Sitkūnai Radio Station

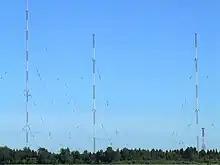
Sitkūnai radio station antenna stems

Sitkūnai Radio Station is a large facility for medium wave and shortwave broadcasting at Sitkūnai, Lithuania. The decision to build a new transmitting centre near the village of Sitkunai, about north of Kaunas was made by the Government of Lithuania in 1937. The building works started in 1939, and after completion, a 120 kW medium wave transmitter from Standard Telephones and Cables in the United Kingdom was ordered. However, the outbreak of World War II stopped the shipment. The empty transmitter buildings in Sitkunai survived the war with almost no damage and were used as a military compound by the German army in 1941–1944, and later as a primary school. Because the Soviet Lithuania was badly covered by radio signals, the Soviet authorities decided to continue the building work at Sitkunai and turn the site into a main shortwave and medium wave transmitting centre. During 1951 and 1952 two 50 kW shortwave transmitters, dismantled from an East German utility site as war reparations were installed in Sitkūnai. Several curtain antennas were erected and one 150 kW mediumwave transmitter was installed (665 kHz). During the January Events in 1991, Sitkūnai Radio Station was among those transmitting sites broadcasting to the world about the Soviet military actions in Vilnius when 14 civilians were killed and more than 600 injured.